J-Cart

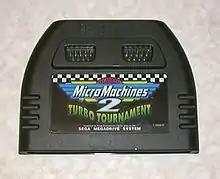
"Micro Machines 2" as a J-Cart

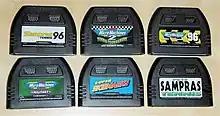
All six J-Cart released games

The J-Cart is a special ROM cartridge developed by Codemasters for the Sega Genesis console. It held not only the game data but also came with two additional gamepad ports. This effectively allowed four players to play simultaneously without any extra adapters. The first J-Cart game, "Tennis All-Stars", was released in early 1994.